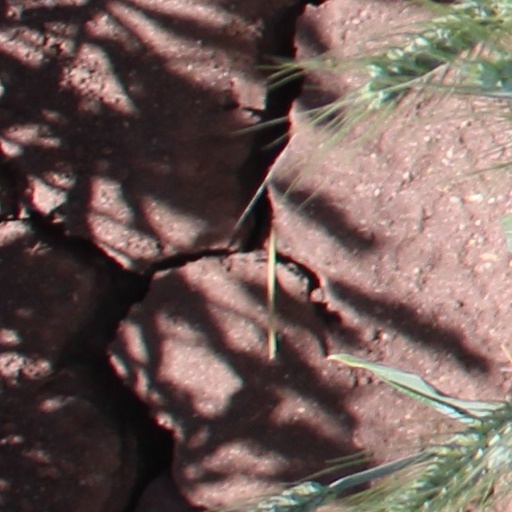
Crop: wheat